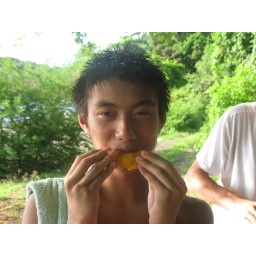
Picking and eating fresh fruit in the grove on the way to the beach at Peter's Hope